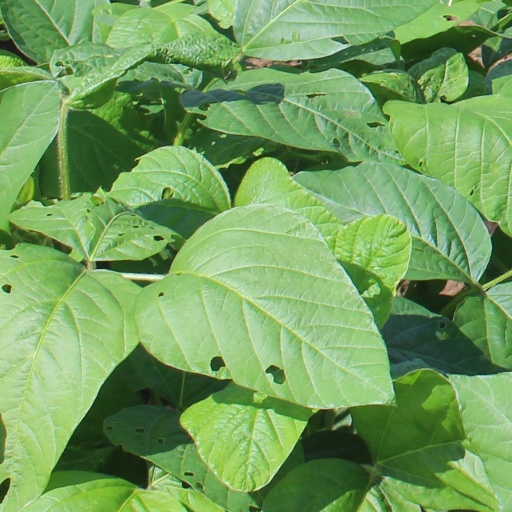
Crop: soybean